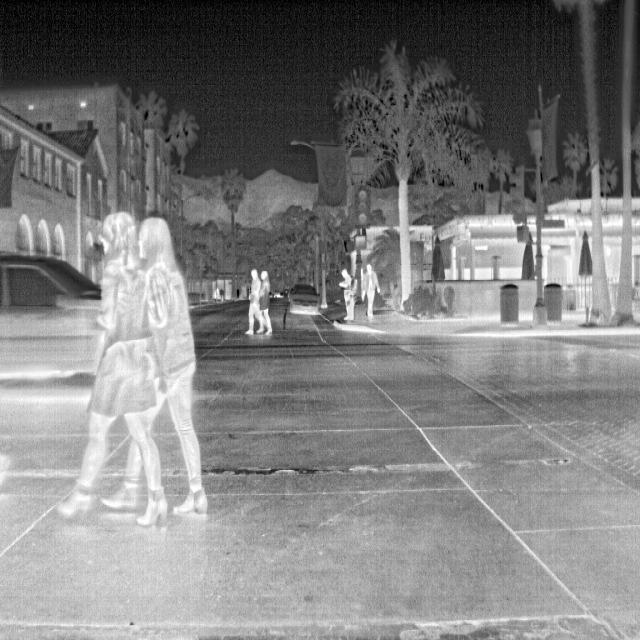
Detected objects:
label: person
label: person
label: person
label: person
label: person
label: person